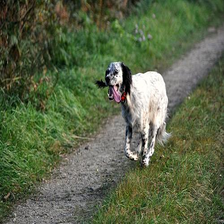
Species: dog
Breed: english setter